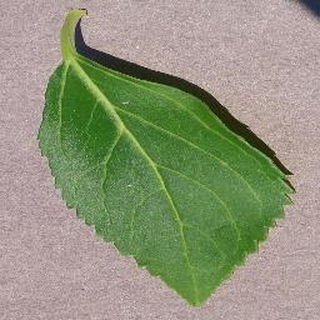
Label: healthy_cherry